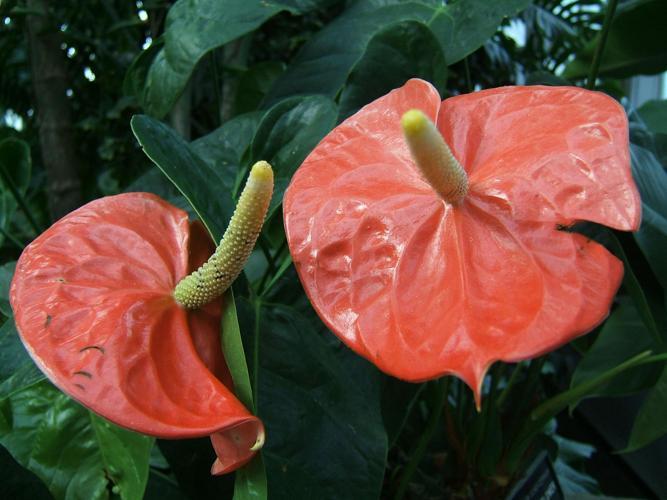
Label: anthurium